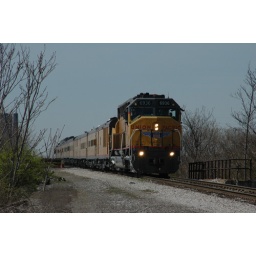
UP engineering special rolls off the Mac Arthur bridge and across the hole in the wall in East St. Louis IL